Promontory Apartments

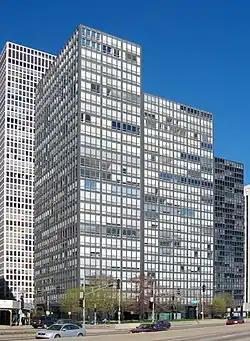
Plans for an exposed steel skeleton were rejected for the Promontory Apartments, but later became part of Mies' 860–880 Lake Shore Drive Apartments.

After a general floor plan had been suggested, Mies developed a design of the building. He suggested a steel curtain wall that would be encased in brick on two sides. On the other two sides, east and west, he recommended floor-to-ceiling windows between I-beam mullions running the height of the building. Greenwald rejected this design, although he would later approve a similar design for his 860–880 Lake Shore Drive Apartments. Mies also submitted a second design with an exposed concrete structure on all sides. This design would have low brick spandrel walls and full-width windows on two sides. Greenwald approved this second design.